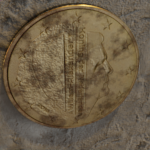
Coin value: 50cents
Country: nl
Edition: 50cen